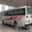
Label: bus